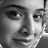
Emotion: happy